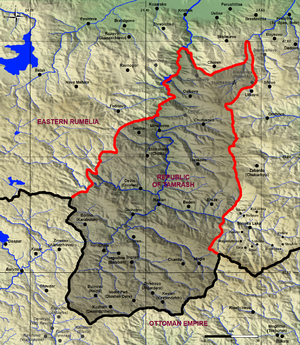
L’expression République de Tǎmrǎš ou République pomaque désigne la tentative d’organisation séparatiste des Pomaks de la région de Tămrăš dans les Rhodopes centrales, après l’institution par le Congrès de Berlin en 1878 de deux États sur le sol de l’actuelle Bulgarie : la principauté de Bulgarie et la Roumélie orientale. Cette entité politique regroupant 17 à 21 « villages insoumis » a existé entre 1879 et 1886.